Stable phosphorus radicals

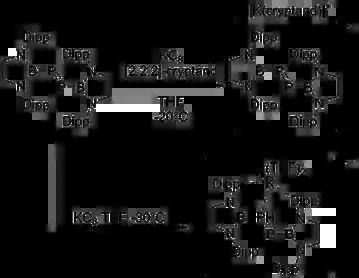
Synthesis of phosphorus radical anion with boryl substituents by Yamashita and co-workers.

The π-acid properties of boryl substituents were employed by Yamashita and co-workers to stabilise phosphorus radical anions. Here the diazafluorenylidene-substituted phosphaalkene is reacted with [Cp*Ln][BPh] (Ln = Dy, Tb, and Gd) followed by reduction with KC in the absence or presence of 2,2,2-cryptand yielding complexes with radical anion phosphaalkene fragments. EPR and DFT calculations indicate spin density mostly localised on the P nuclei (67.4%).